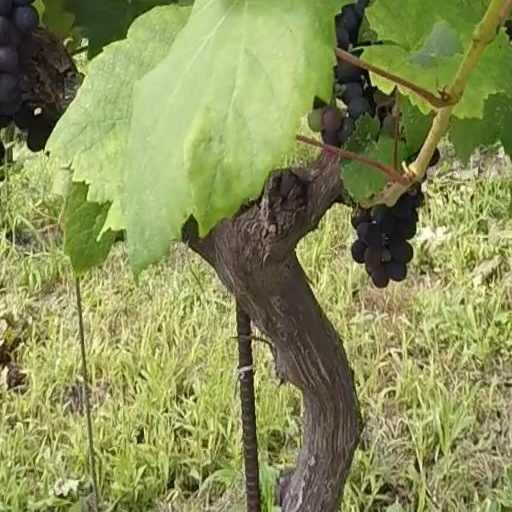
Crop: grape